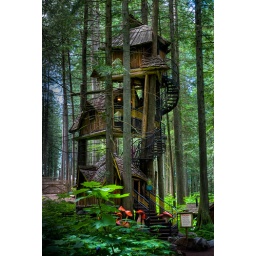
This is the tallest tree house in British Columbia near Revelstoke, BC.